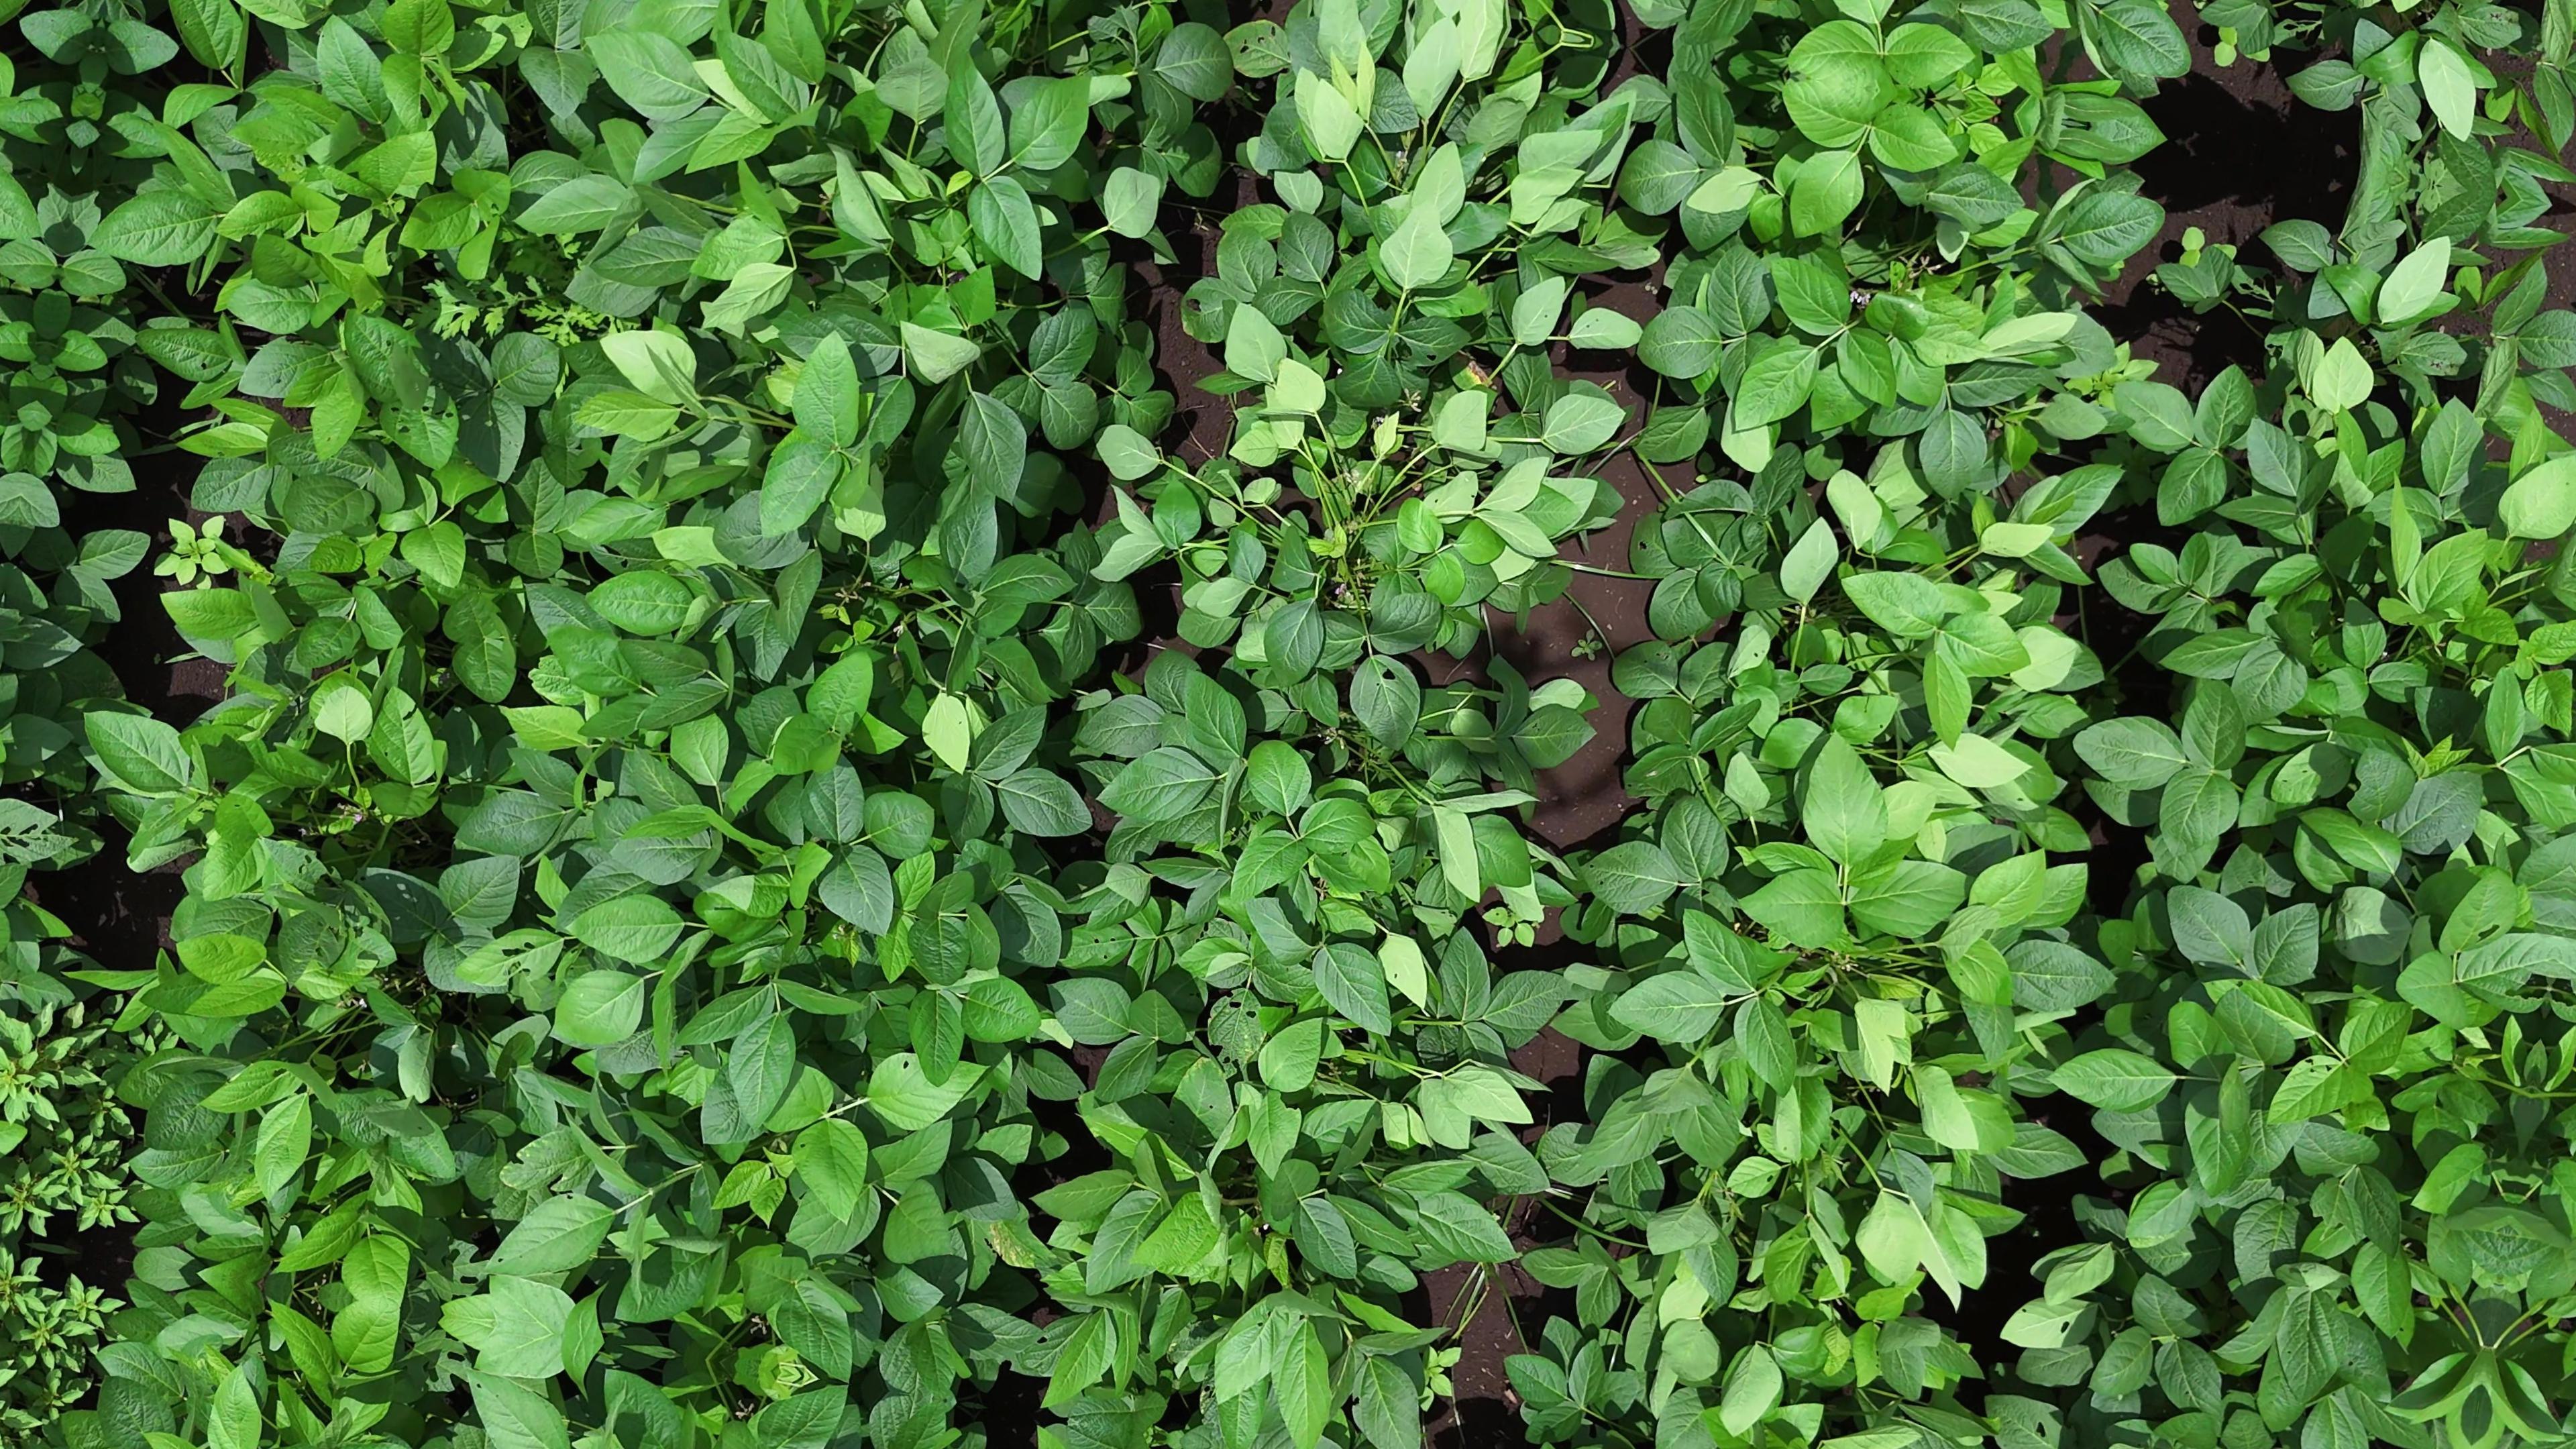
Label: Healthy